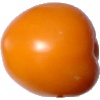
Label: yellow_tomato